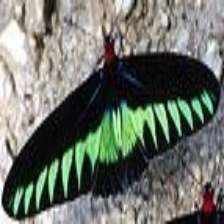
Species: BROOKES BIRDWING